Karl-Friedrich Merten

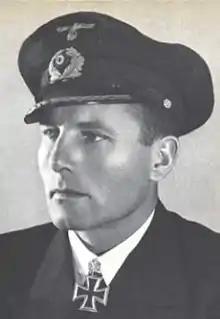

Karl-Friedrich Merten (15 August 1905 – 2 May 1993) commanded the U-boat in Nazi Germany's "Kriegsmarine" during World War II. He received the Knight's Cross of the Iron Cross with Oak Leaves. Merten was credited with the sinking of 27 ships for a total of of Allied shipping. Merten joined the "Reichsmarine" (navy of the Weimar Republic) in 1926. He served on the light cruisers "Karlsruhe" and "Leipzig" during the Spanish Civil War patrols.